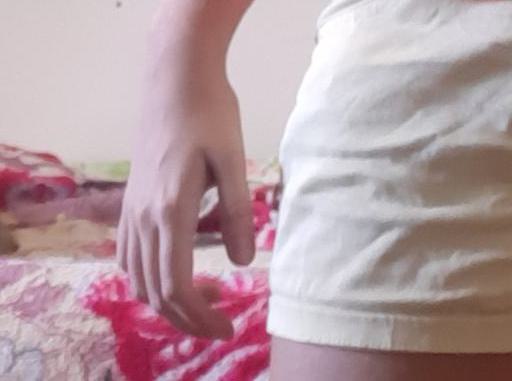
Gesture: no_gesture